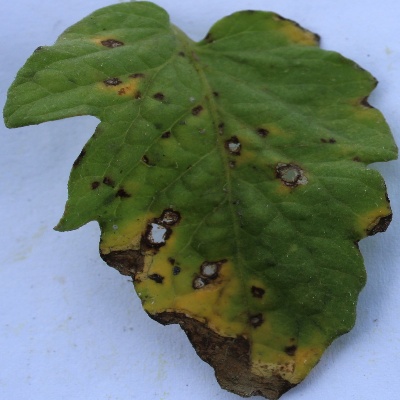
Crop: Tomato
Condition: leaf blight